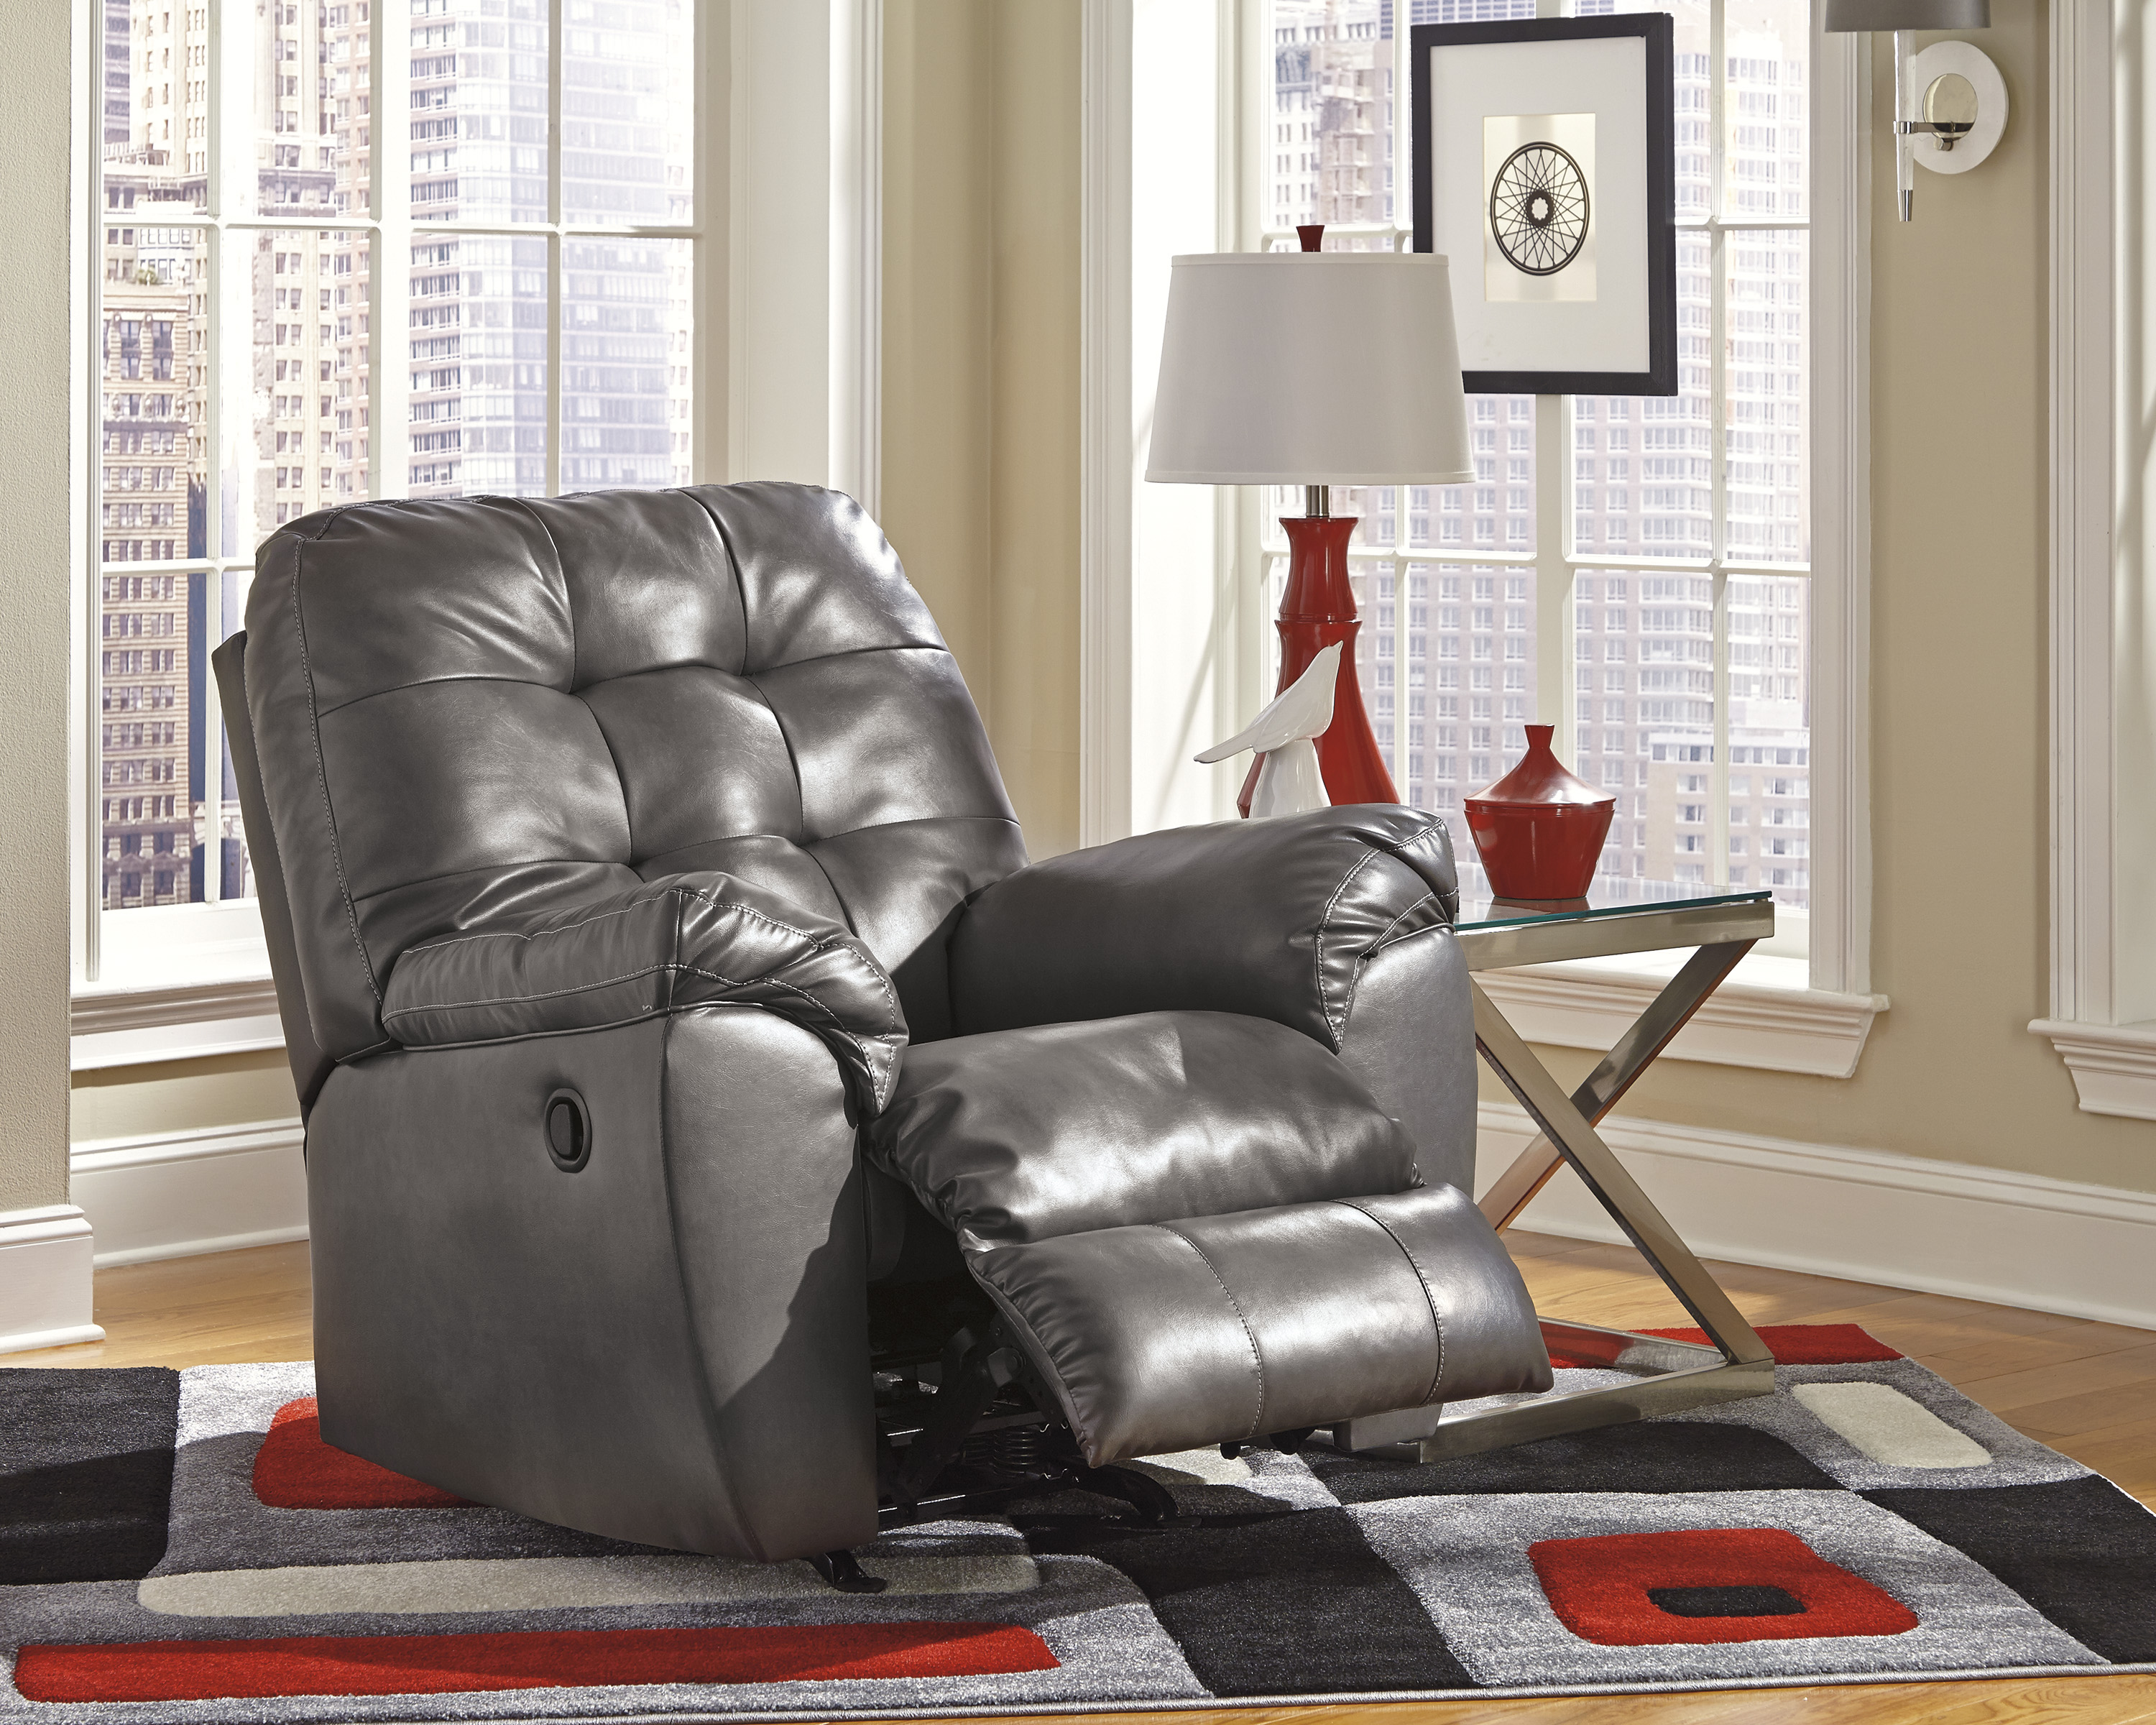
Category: sofa